Paul Joseph Watson

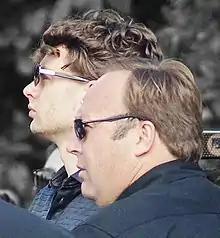
Watson with "InfoWars" owner Alex Jones in June 2013

Watson, along with Jones and "InfoWars" as a whole, originally covered conspiracy theories such as chemtrails, the New World Order and the Illuminati. By the mid-2010s, their coverage increasingly shifted to criticising feminism, Islam, and left-wing politics. Watson has been described as a member of "the new far-right" by "The New York Times", which wrote in August 2017 that his "videos are straightforward nativist polemics, with a particular focus on Europe" and convey his opposition to modernist architecture and modern art. Iman Abou Atta, director of the anti-Islamophobia group Tell MAMA, has said that Watson "has become 'the' nexus for anti-Muslim accounts that we have mapped... He has become an influencer in promoting information—much of it bizarre and untrue—which has been regurgitated by anti-Muslim and anti-migrant accounts time and time again."